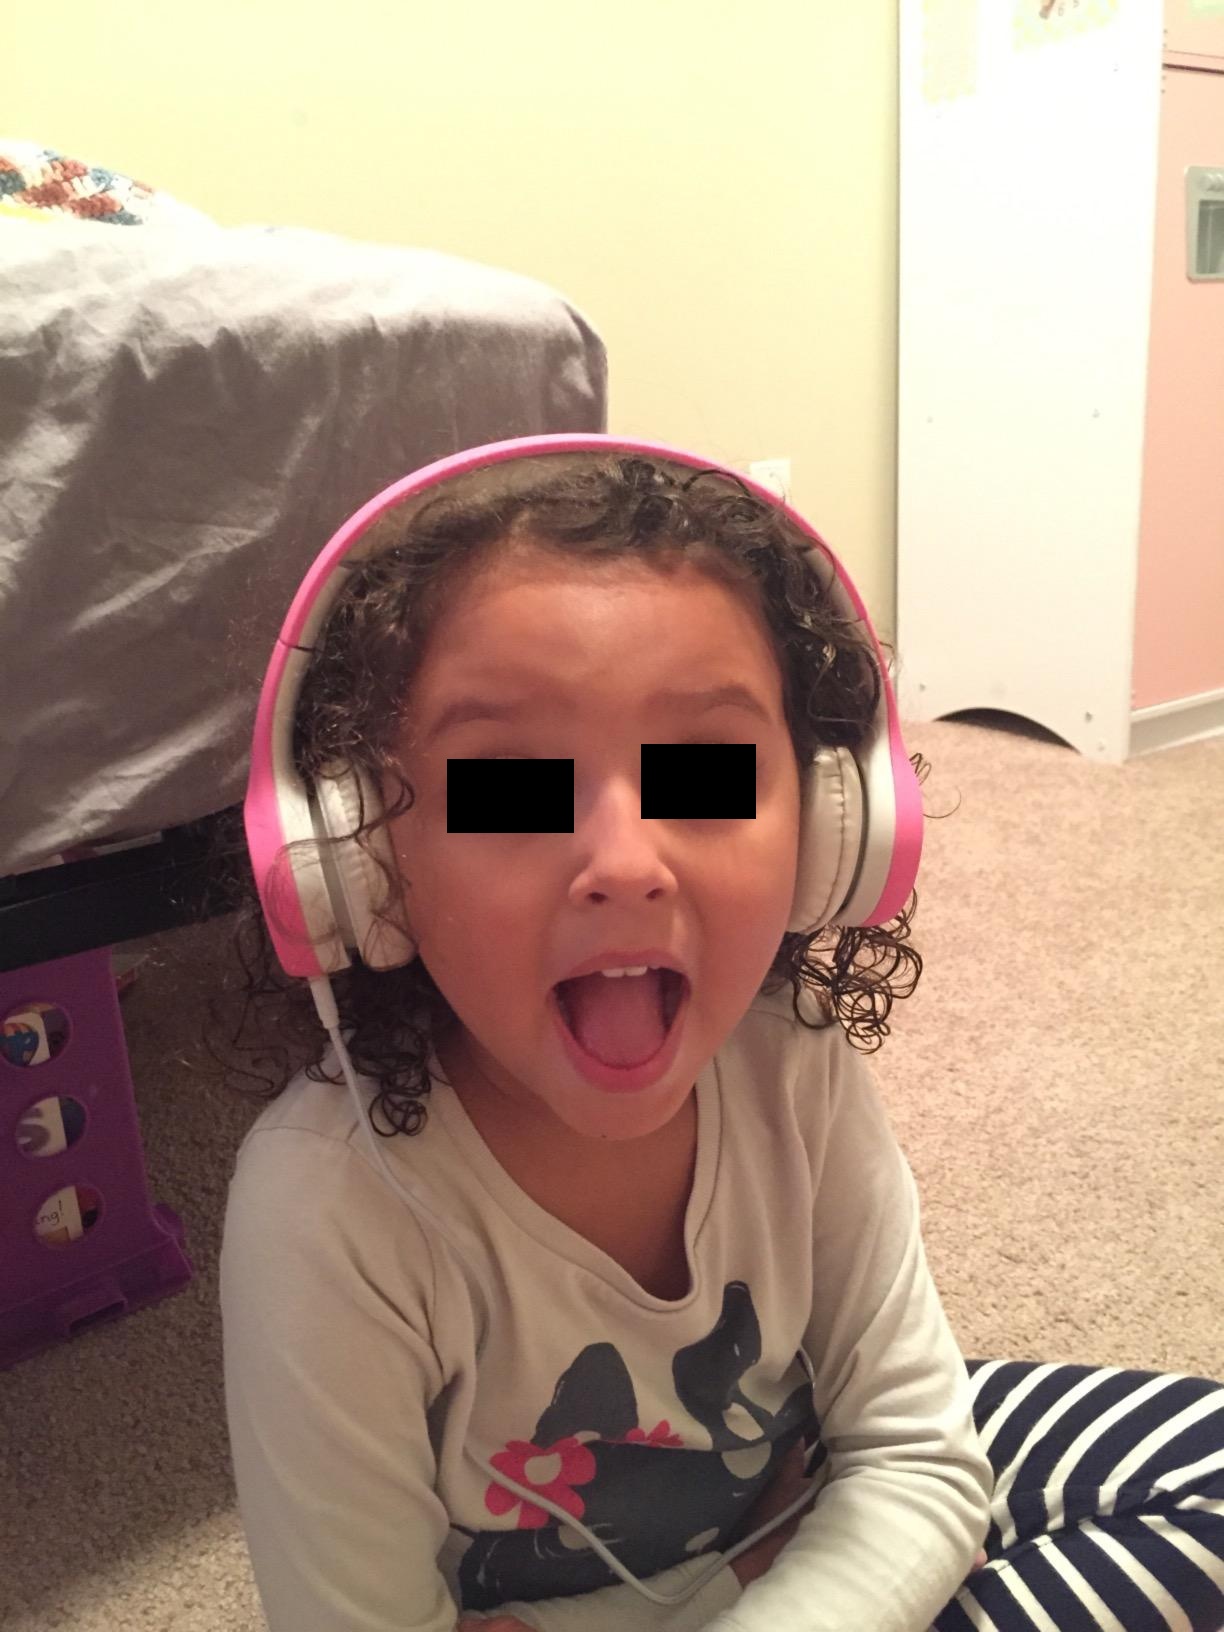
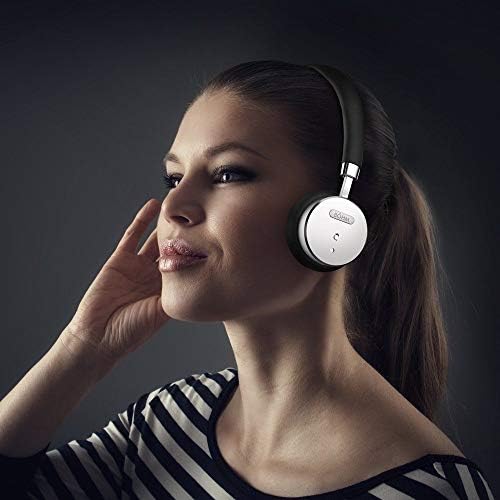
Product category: headphones
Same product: no